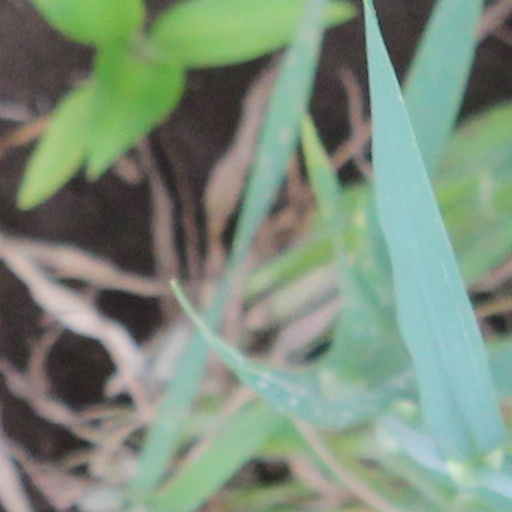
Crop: wheat